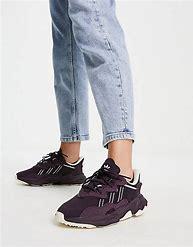
Brand: adidas
Model: originals Adidas Originals Ozweego